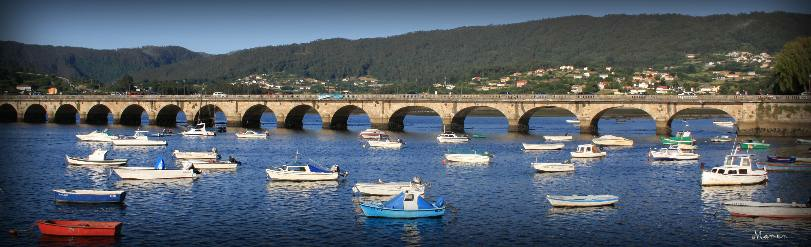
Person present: No